Swaggerty Blockhouse

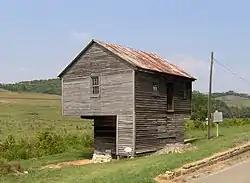
Swaggerty Blockhouse

The Swaggerty Blockhouse is a historic structure near Parrottsville, in the U.S. state of Tennessee. The structure was originally believed to have been a frontier blockhouse built by early settler James Swaggerty in 1787. Recent archaeological evidence suggests, however, that the structure was actually a cantilever barn built by a farmer named Jacob Stephens around 1860.